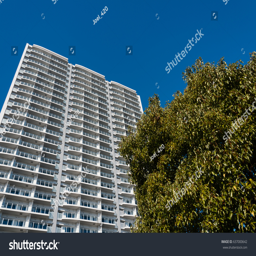
high rise condominium against blue sky .